Durrow, County Offaly

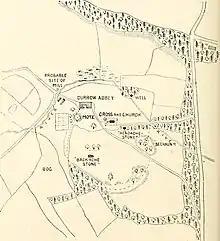
19th-century Durrow

Iona was established in exile and during that time Colum Cille yearned for monasteries in Ireland. The poem 'An Exile's Dream' specifically indicates Durrow as location for a monastery. Durrow was then part of the territory of Tethba, which now lies mostly in County Longford. It was also located near one of Ireland's five ancient routes, Slighe Mór. However, no accounts survive of what Colum Cille's monastery was like at its foundation. The monastic enclosure of Durrow can be seen in the aerial photographs of the surrounding lands. South of the monastery is evidence of Early Christian burials, unearthed by excavation of burial mounds by the National Museum of Ireland. Bede mentions that many more monasteries sprang from Durrow.